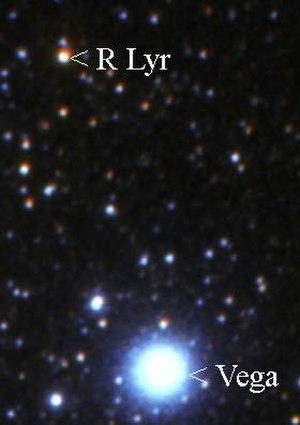
R Lyrae est une étoile variable semi-régulière de 4ème magnitude de la constellation de la Lyre, située à environ 350 années-lumière de la Terre. C'est une étoile géante rouge de type spectral M5III, signifiant qu'elle a une température de surface inférieure à 3500 kelvins. Elle est beaucoup plus grosse et plus brillante que le Soleil, mais plus froide. Dans l'infrarouge proche en bande J, elle est plus brillante que la voisine Véga.